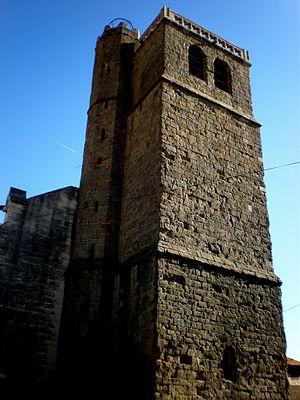
Clocher-tour d'Azille
Cet article recense les monuments historiques de l'Aude, en France.
Azille est une commune française située dans le département de l'Aude, en région Occitanie.
Cet article recense les monuments historiques français classés en 1912.